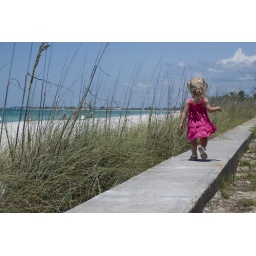
Mairin walking on the sea wall in Boca Grande Florida